Buryats

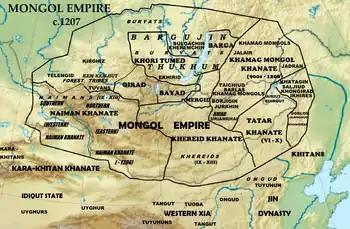
Mongol Empire circa 1207

It is most likely that the ancestors of modern Buryats are Bayyrku and Kurykans who were part of the tribal union of the Tiele. The Tiele, in turn, came from the Dingling. The first information about Dingling appeared in sources from the 2nd century BC. The name "Buriyad" is mentioned as one of the forest people for the first time in "The Secret History of the Mongols" (possibly 1240). It says Jochi, the eldest son of Genghis Khan, marched north to subjugate the Buryats in 1207. the Buryats lived along the Angara River and its tributaries at this time. Meanwhile, their component, Barga, appeared both west of Baikal and in northern Buryatia's Barguzin valley. Linked also to the Bargas were the along the Arig River in eastern Khövsgöl Province and the Angara. A Tumad rebellion broke out in 1217, when Genghis Khan allowed his viceroy to seize 30 Tumad maidens. Genghis Khan's commander Dorbei the Fierce of the Dörbeds smashed them in response. The Buryats joined the Oirats challenging the imperial rule of the Eastern Mongols during the Northern Yuan period in the late 14th century.